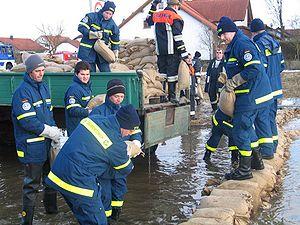
Contenu
Un sac de sable est un sac fabriqué en toile de jute, polypropylène ou à partir d'autres matériaux, qui est rempli avec du sable ou de la terre et utilisée à des fins telles que la maîtrise des crues, la fortification militaire, la protection des fenêtres en verre dans les zones de guerre et comme ballast.